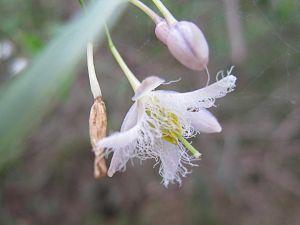
Eustrephus latifolius désigne une plante grimpante vivace à feuillage persistant de la famille des Laxmanniaceae. Elle est monotypique dans son genre.